Yupʼik clothing

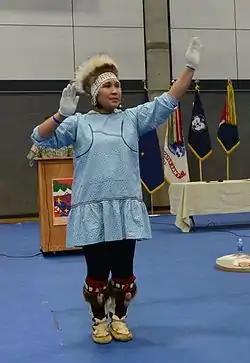
Yup'ik dancer from Inu-Yupiaq dance group performing in a kuspuk, dance headdress ("nasqurrun"), and mukluk

Nunivaarmiut Cup'ig bird skin and feather parkas are "alpacurrlugar" (murre skin and feather parka) made from "Uria aalge" skin with feathers, "cigurat atkut" (guillemot skin and feather parka) made from "Cepphus columba" skin with feathers, "alpacurrlugar" (auklet skin and feather parka) made from the white part of the "Aethia cristatella" skin with feathers, "qilangar" (puffin skin and feather parka) made from "Fratercula corniculata" skin with feathers, "aarraangiarat" (oldsquaw skin and feather parka) made from "Clangula hyemalis" skin with feathers, "metrar" (eider skin and feather parka) made from "Somateria mollissima" skin with feathers, "tengaurtet" (kittiwake skin and feather parka) made from "Rissa tridactyla" skin with feathers (used as camouflage for sliding over the ice to sneak up on game). In the Nunivak, seabirds, particularly murres, nest in numbers, the natives paying annual visits to the nesting grounds to secure skins of puffins, murres and others for clothing. The bird skins most commonly used for clothing were those of the cormorant ("Phalacrocorax pelagicus"), common or Pacific eider ("Somateria mollissima"), king eider ("Somateria mollissima"), Steller's eider ("Polysticta stelleri"), common murre ("Uria aalge"), horned puffin ("Fratercula corniculata"). Cormorant and eider were considered more valuable and gave more prestige to the owner. Bird skin parkas are light and comfortable to wear but tear easily. Such parkas were usually reversible, worn with the feathers next to the body in winter with a cloth garment over the parka to cover the rough, yet fragile, skin side. At night the parka was turned and slept in or used as a blanket with the feathers on the outside. Bird skin parkas were shaped like those made of animal skin, but because of the great thickness of the feathers and the general bulk, they did not have fur strips, beading, and other decoration. Cuffs and bottom borders tended to be plain except on murre parkas. Tufted puffin skins were counted and sold in "knots" or bundles of six. Thirty-four skins were necessary for a man's parka and 28 for a woman's. The common puffin is smaller, so six knots and four extra skins were required for a man's parka, five knots and four extra for a woman's. Puffins are found only along the cliffs near Nash Harbor, and residents of Mekoryuk had to trade for them with those living in the settlement there. Sufficient puffins for a parka could be obtained in exchange for one bearded seal skin. Parkas made of cormorant skins were worn only by women. The skins of these birds are larger than those of murres and puffins. When murre skins were prepared for parka use, they were roughly square in shape and included the breast and the sides. Two narrow black backs were sewn together to form the crown of the hood.